Paul Hasluck

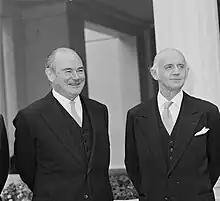
Hasluck with Prime Minister William McMahon on 22 March 1971. The two were never close

In early 1969, Gorton offered Hasluck the post of Governor-General, which he accepted. Reportedly, Gorton was uncomfortable having a potential leadership rival in Cabinet. Hasluck resigned from Parliament on 10 February 1969, being the first Western Australian member of the House of Representatives to resign. He was sworn in as Governor-General on 30 April 1969. That may have cost Hasluck a second opportunity to become prime minister. Gorton resigned in 1971, and the Liberals might well have turned to Hasluck instead of McMahon if he had still been available.